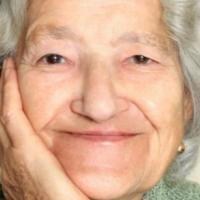
Age group: age 80 +